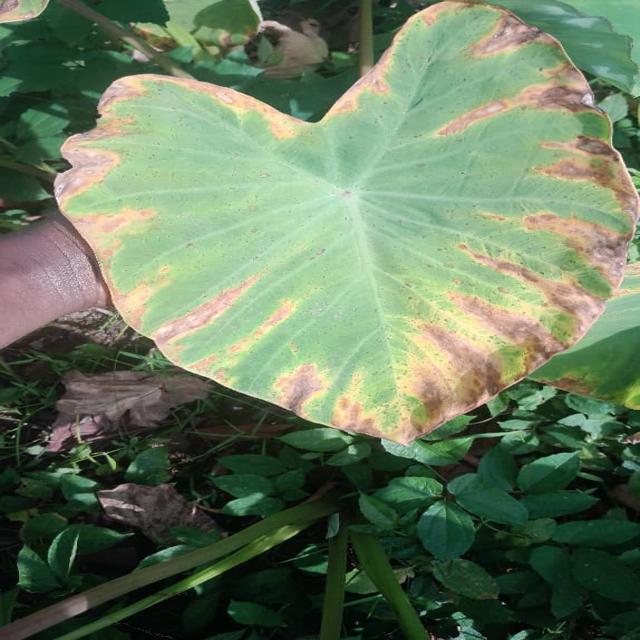
Label: Mid_Blight